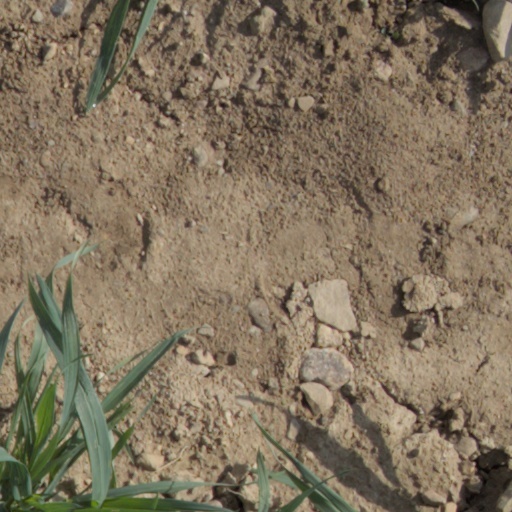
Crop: wheat